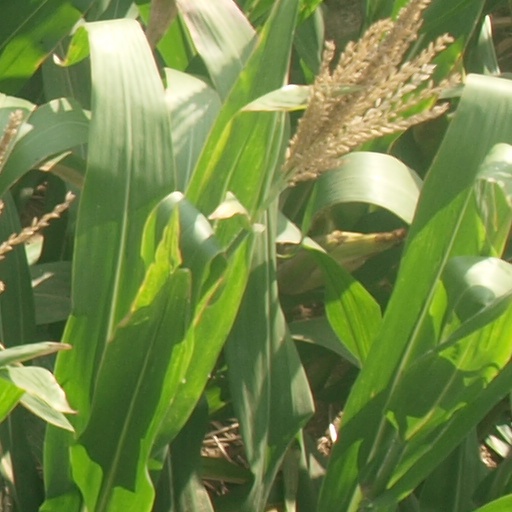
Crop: maize; corn